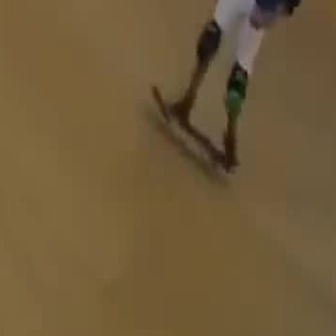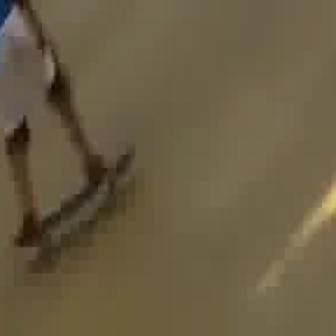
  Please identify the target specified by the bounding box [145,79,238,172] in the first image and locate it in the second image. Return the coordinates in [x_min,y_min,x_max,y_max] format.
Answer: [12,137,132,257]